Castle of Melfi

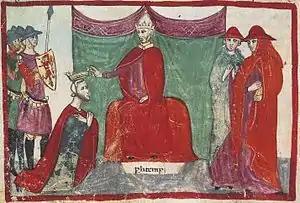
Pope Nicholas II appoints Robert Guiscard Duke of Apulia and Calabria, depiction from the "Nuova Cronica" by Giovanni Villani, 14th century. The story takes place in the "Rocca di Melfi", at the base of the castle.

The castle was built in the late 11th century by the Normans in a strategic location that serves as a gateway between Campania and Apulia. Its placement was essential to defend itself from external attacks and as a refuge for Norman allies. The structure was a place of several "historic" events during the Norman period.